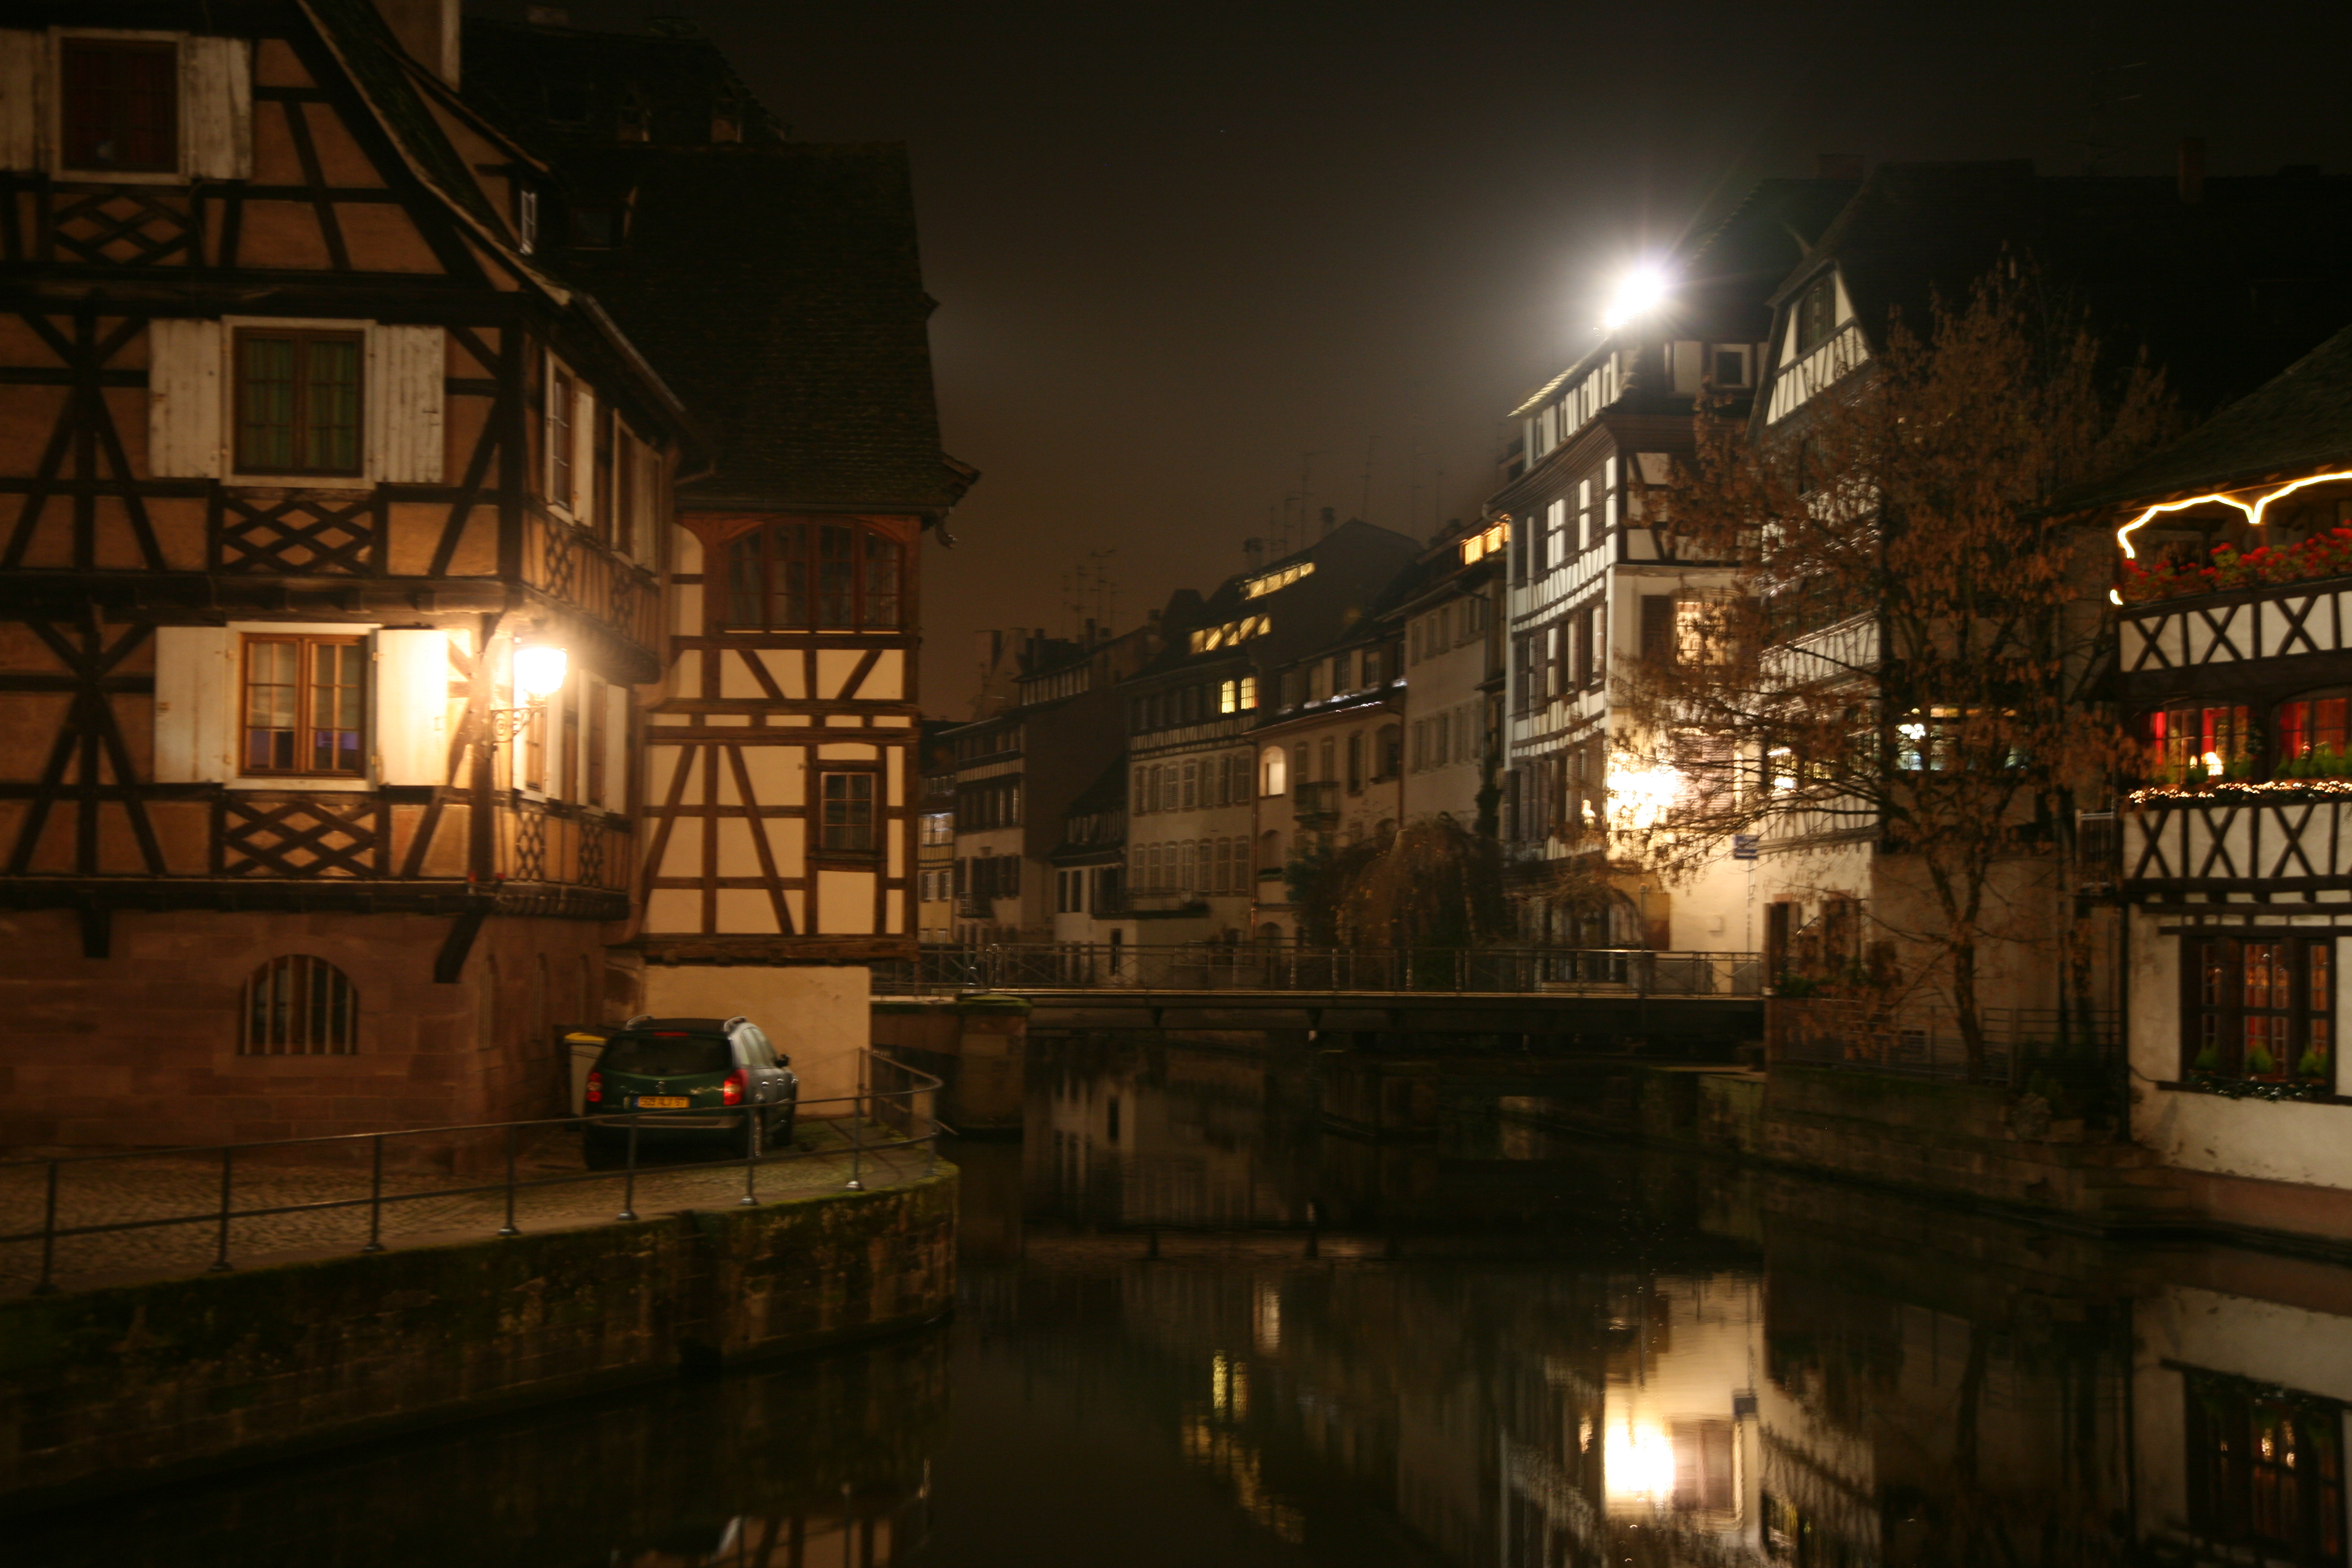
light, street, night, town, city, canal, cityscape, dusk, evening, reflection, darkness, lighting, waterway, alsace, urban area